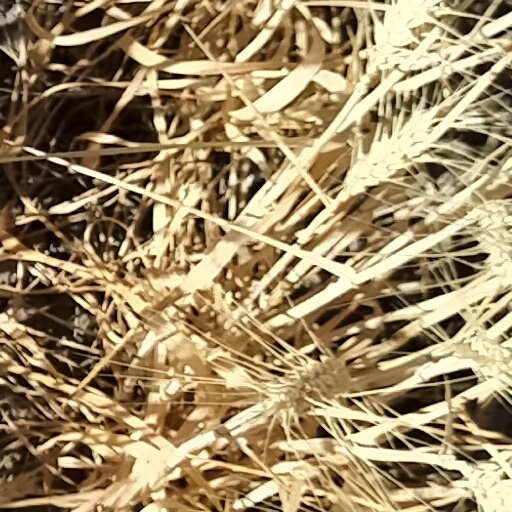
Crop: wheat